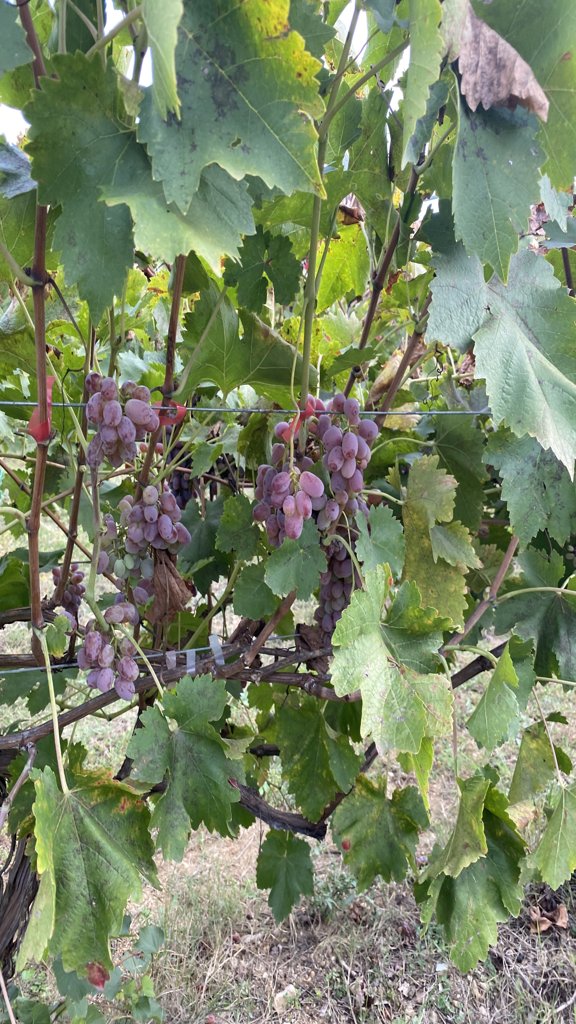
Berries visible: 162
Grape clusters: 7